Describe the emotion expressed in this image:  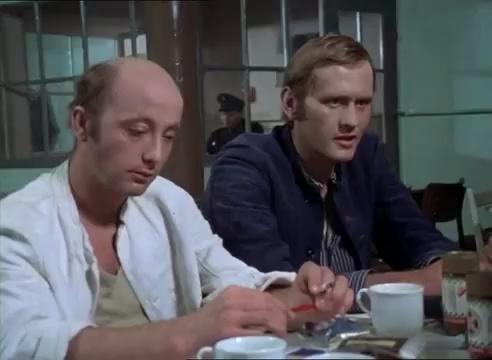
This person displays Suffering, valence and arousal with low intensity.